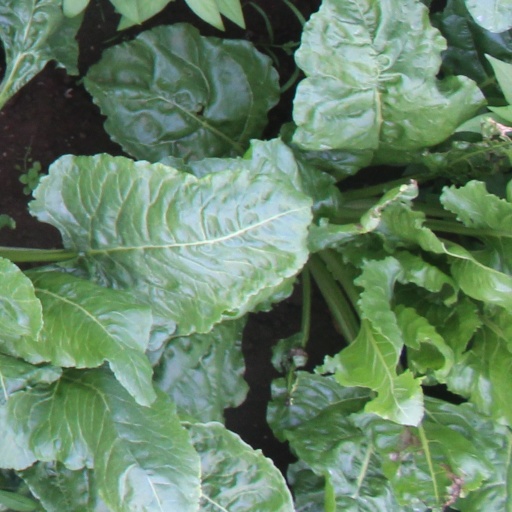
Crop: sugar beet